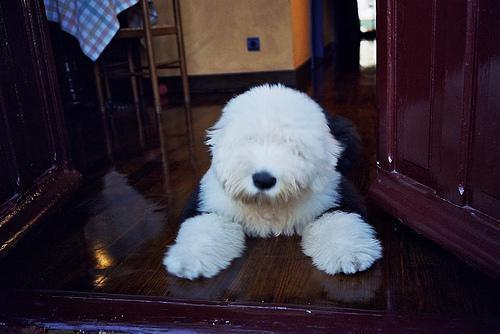
Old_English_sheepdog